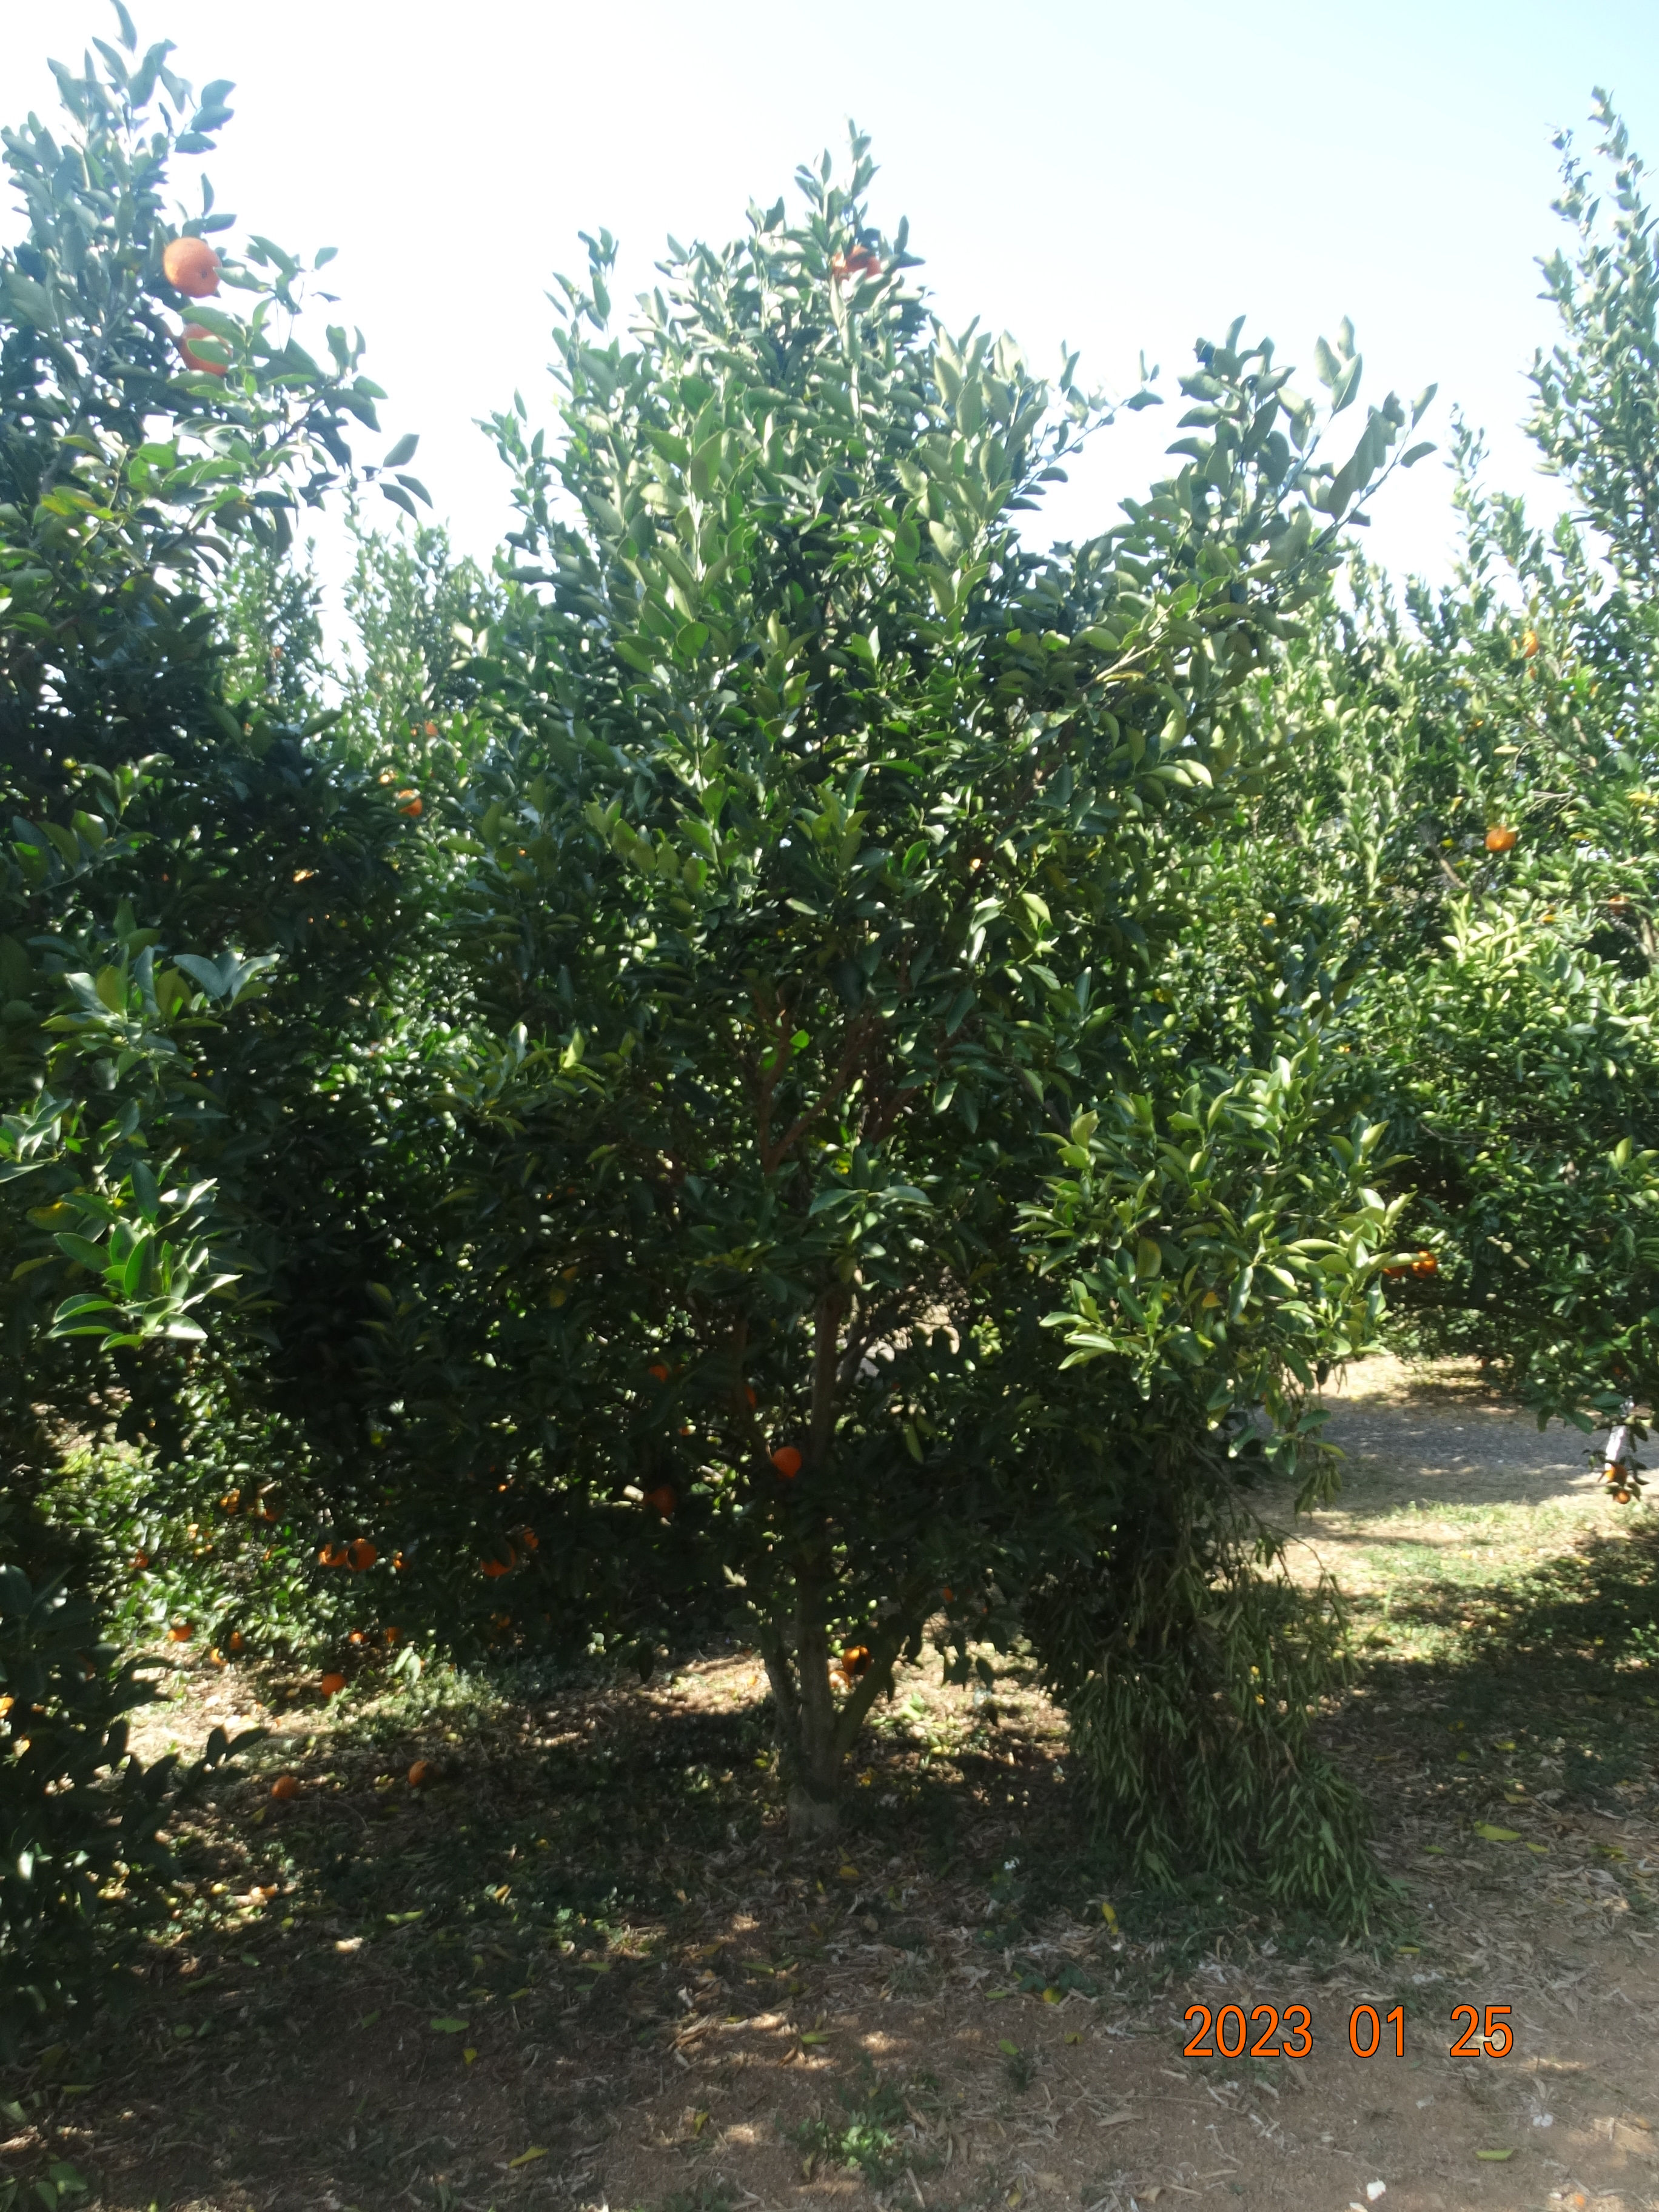
Citrus fruit variety: ponkan